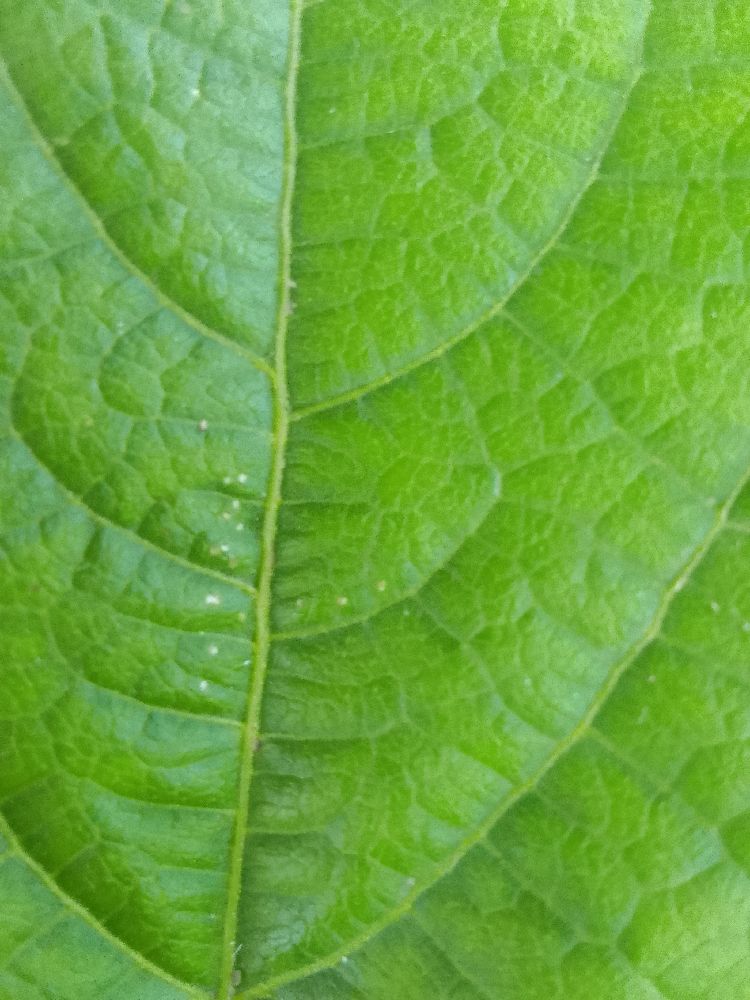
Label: healthy